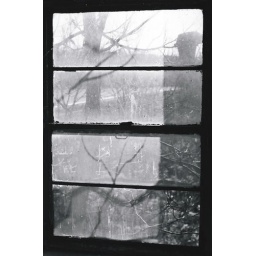
tree in a window